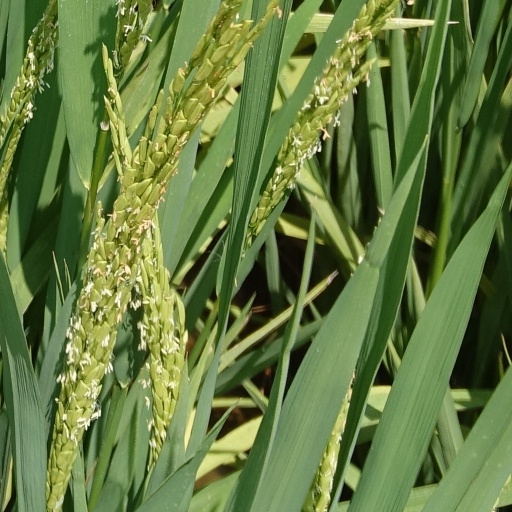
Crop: rice